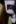
Number: 5